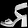
Label: Sandal